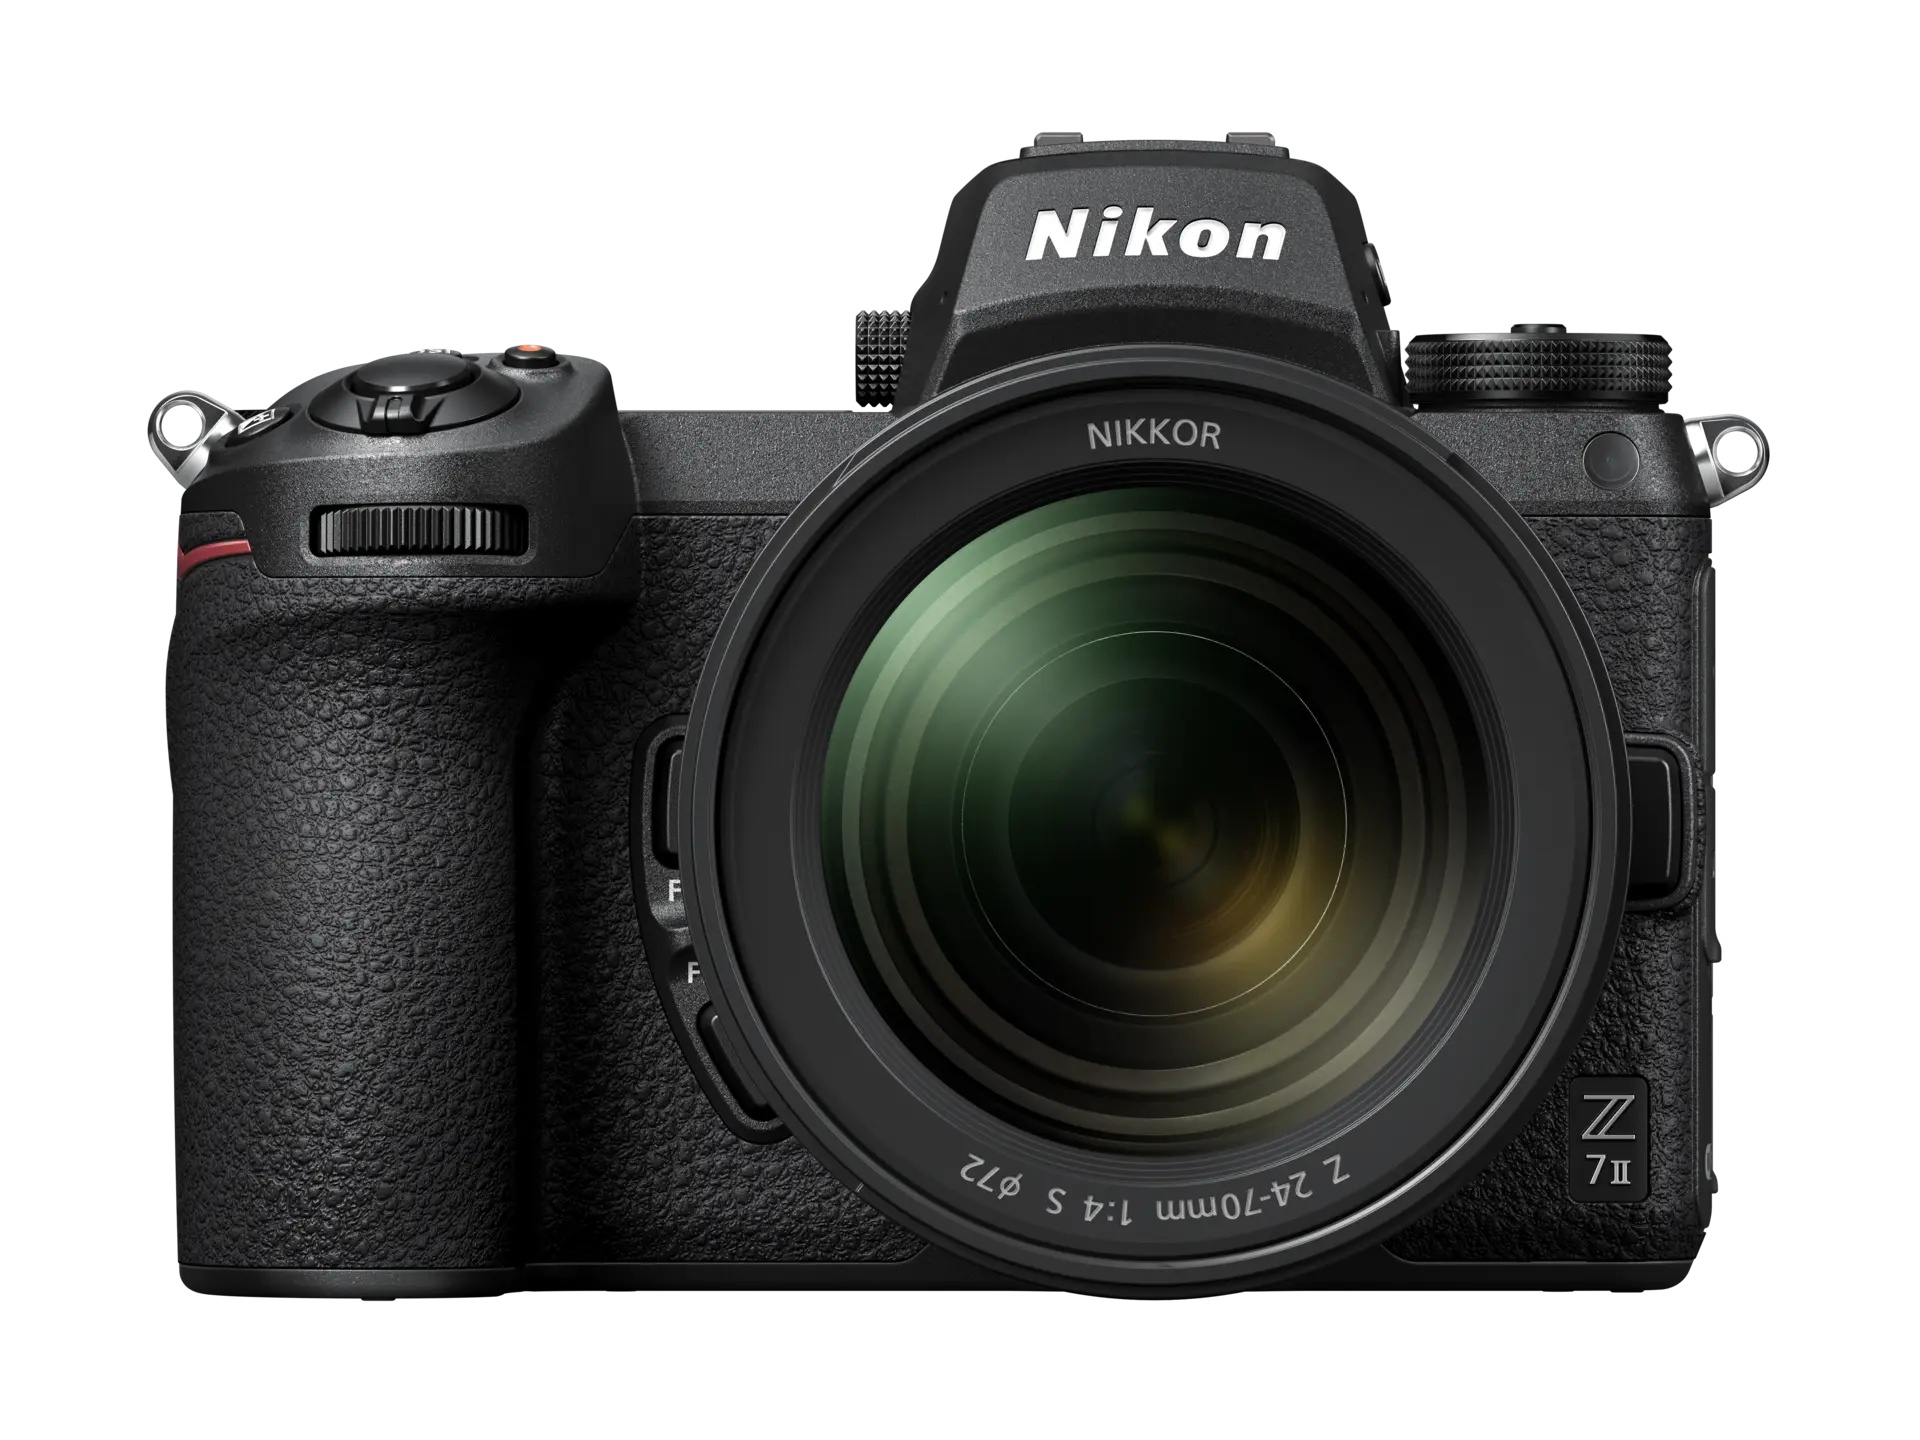
Nikon Z7 II (boitier nu)
Brand: Nikon
Aucune toile n’est trop grande. Aucun détail n’est trop petit. Portez une attention particulière aux détails. Adoptez une éthique de travail audacieuse. Soyez performant en toutes occasions. Découvrez l’appareil photo hybride plein format qui sera à la hauteur de votre passion du détail, à chaque instant. Donnez vie à toutes vos idées avec une perfection inégalée, quelles que soient les conditions de luminosité choisies, grâce au Nikon Z 7II.
Category: Cameras & Optics > Cameras > Digital Cameras > Mirrorless Digital Cameras